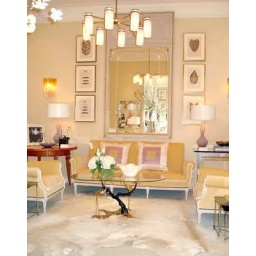
huge mirror over sofa cow-jan_showers_material_girls